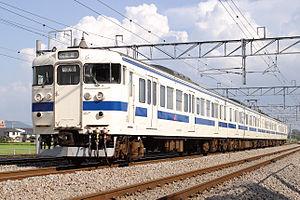
La ligne principale Nagasaki est une ligne ferroviaire du nord-ouest de l'île de Kyūshū au Japon. Elle relie la gare de Tosu dans la préfecture de Saga à la gare de Nagasaki dans la préfecture de Nagasaki. La ligne est exploitée par la compagnie JR Kyushu.
La ligne principale Nippō est une ligne ferroviaire traversant l'île de Kyūshū au Japon. Exploitée par la compagnie JR Kyushu, elle relie la gare de Kokura à Kitakyūshū à la gare de Kagoshima en suivant la côte orientale de l'île.
La ligne Sasebo est une ligne ferroviaire du nord-ouest de l'île de Kyūshū au Japon. Elle relie la gare de Hizen-Yamaguchi dans la préfecture de Saga à la gare de Sasebo dans la préfecture de Nagasaki. La ligne est exploitée par la compagnie JR Kyushu.